Frederick Kovert

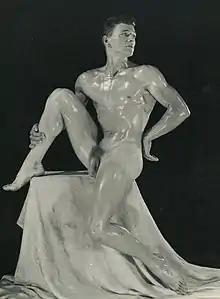
A photograph from Kovert's physique studio. Kovert's photography of male nudes made him a target for police, as such photographs were considered obscene.

Frederick Kovert (sometimes written Ko Vert or KoVert) was an American female impersonator. Kovert appeared in drag in a number of comic roles in silent films of the 1920s. His first film role was in the 1920 film "An Adventuress", alongside Julian Eltinge, then the best-known female impersonator in the entertainment world. Kovert appeared in the 1925 "The Wizard of Oz", a silent film adaptation of L. Frank Baum's "The Wonderful Wizard of Oz", and also designed the film's costumes.